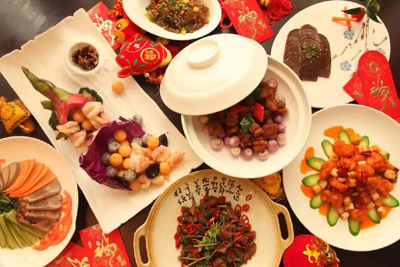
Label: trash